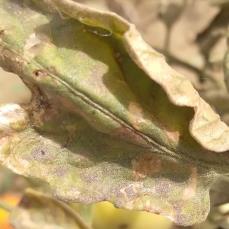
Crop: Tomato
Condition: mite-d